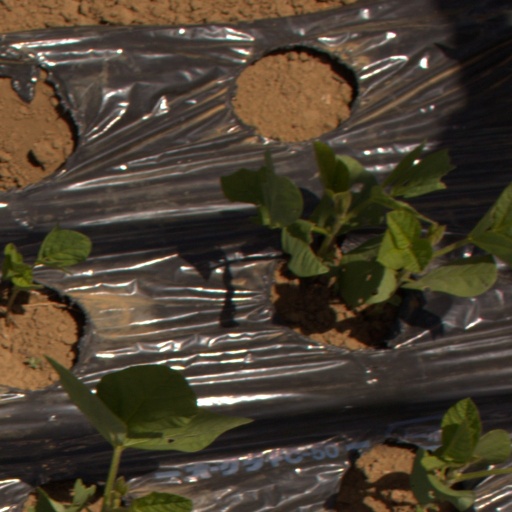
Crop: Jerusalem artichoke